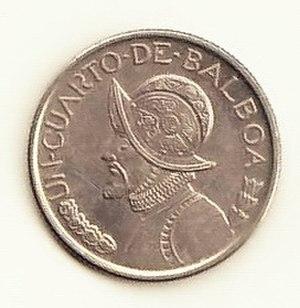
Vasco Núñez de Balboa est un conquistador espagnol né à Jerez de los Caballeros vers 1475 et mort à Acla, au Panama actuel, le 15 janvier 1519. Il est le premier Européen à avoir découvert l'océan Pacifique depuis sa côte orientale en 1513. La fondation d'une ville permanente sur les terres continentales américaines lui assure autant la célébrité qu'une mention dans les manuels.
Le balboa est la monnaie officielle du Panama. La devise a été introduite en 1904, afin de remplacer le peso colombien.